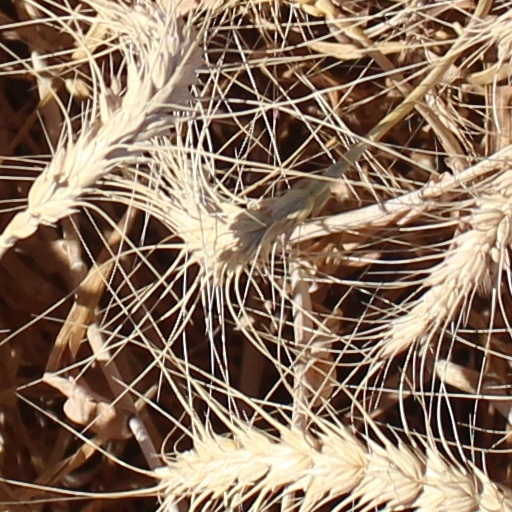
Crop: wheat